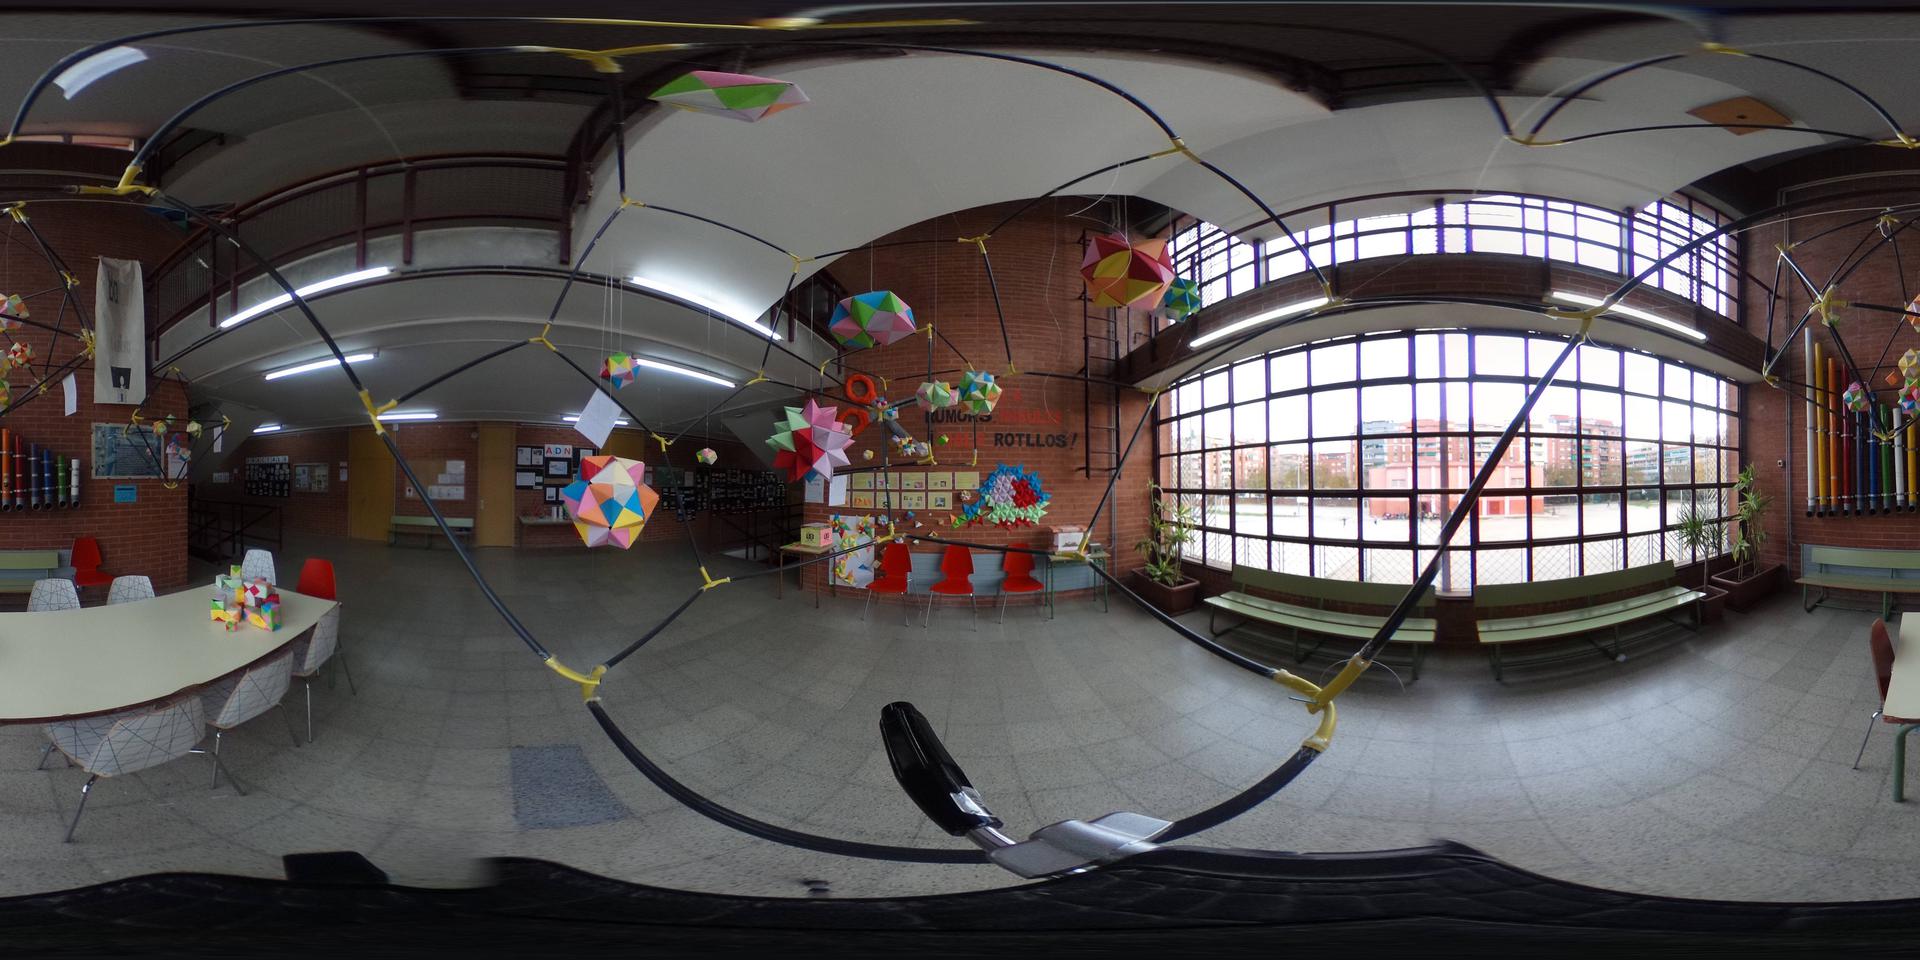
Referred object: the potted plant by the window

Referred object: the black swivel chair

Referred object: the three red chairs opposite the large window